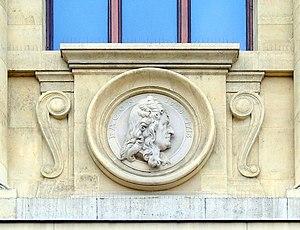
Guy-Crescent Fagon. Deuxième médaillon (à gauche) sur la façade de la grande galerie de l'Évolution, au Jardin des plantes, à Paris.
La grande galerie de l'Évolution est l'une des galeries du Muséum national d'histoire naturelle. Les galeries du Muséum sont des bâtiments qui constituent en eux-mêmes des musées et chacune se spécialise dans un domaine spécifique de l'histoire naturelle.
Guy-Crescent Fagon, né le 11 mai 1638 à Paris, où il est mort le 11 mars 1718, est le premier médecin du roi de 1693 à la mort de Louis XIV. Il développe par ailleurs, aux portes de Paris, le Jardin royal des plantes médicinales ou « Jardin du roi », futur Muséum national d'histoire naturelle.